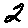
Label: 2